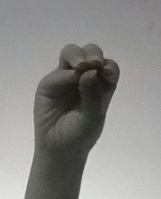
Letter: ha